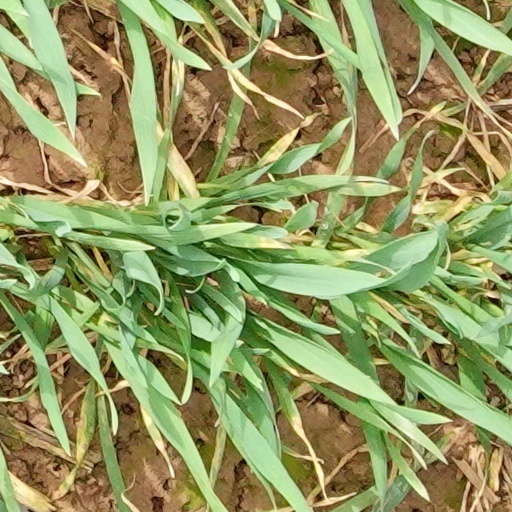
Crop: wheat